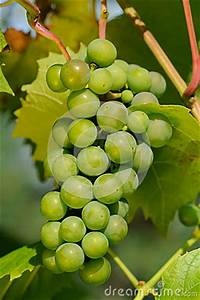
Label: grape